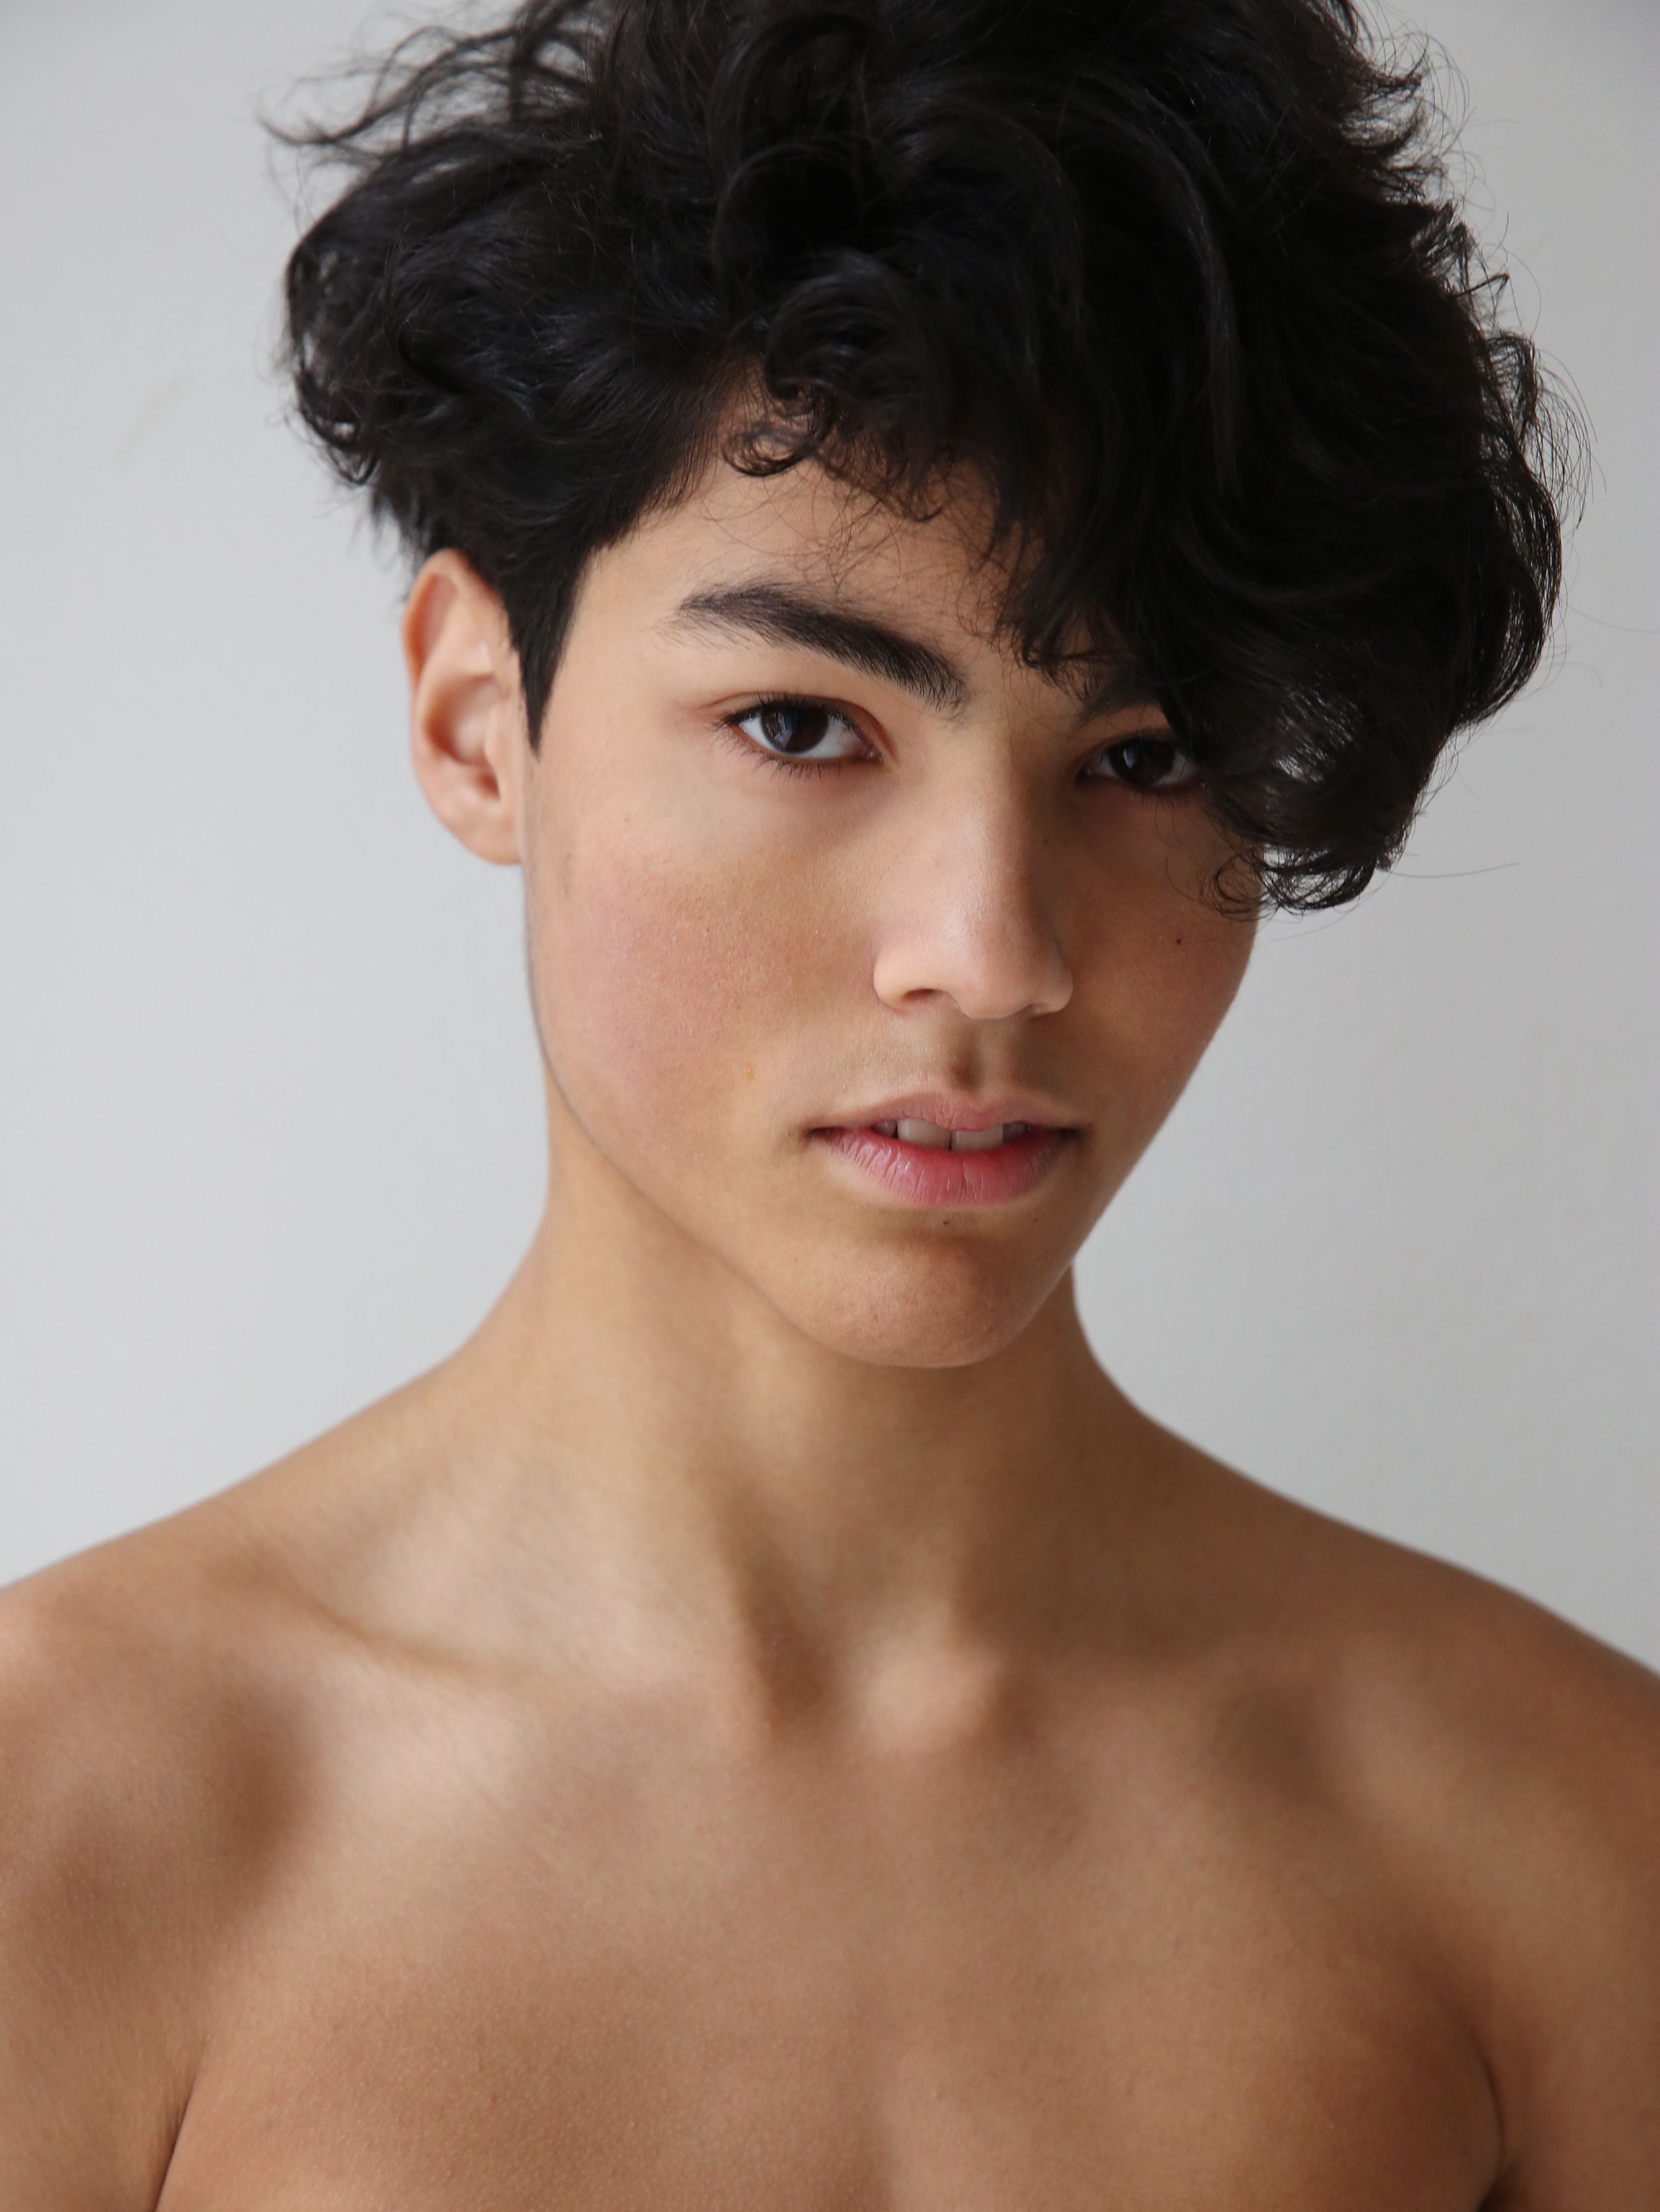
Portrait style: Real Portrait